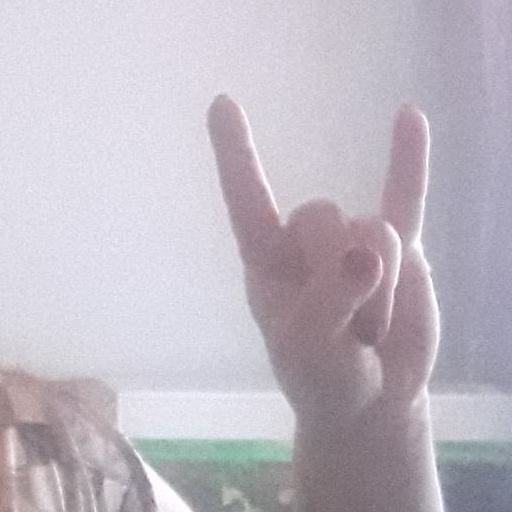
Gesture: rock